King of Thieves (2022 film)

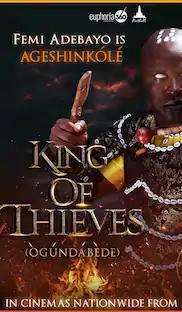
Promotional poster

King of Thieves (Agẹṣinkólé) is a 2022 Nigerian thriller film directed by directing duo Tope Adebayo and Adebayo Tijani and produced by Femi Adebayo. It stars Odunlade Adekola, Femi Adebayo, Toyin Abraham, Broda Shaggi, Adebowale "Debo" Adedayo aka Mr Macaroni, Lateef Adedimeji, Ibrahim Yekini (Itele D. Icon), and Ibrahim Chatta. The epic Yoruba-language film was produced by Femi Adebayo's Euphoria360 media and co-produced by Niyi Akinmolayan's Anthill Studios.